Stein Ingebrigtsen

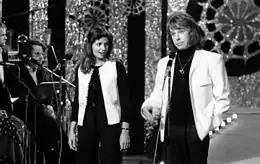
Ingebrigtsen and Inger Lise Rypdal in 1974.

Stein Ingebrigtsen (born 23 August 1945) is a Norwegian singer. He was enormously popular in Norway in the 1970s, nicknamed "Mr. Norsktoppen" for his countless hits topping Norsktoppen, an official chart for music in Norwegian.